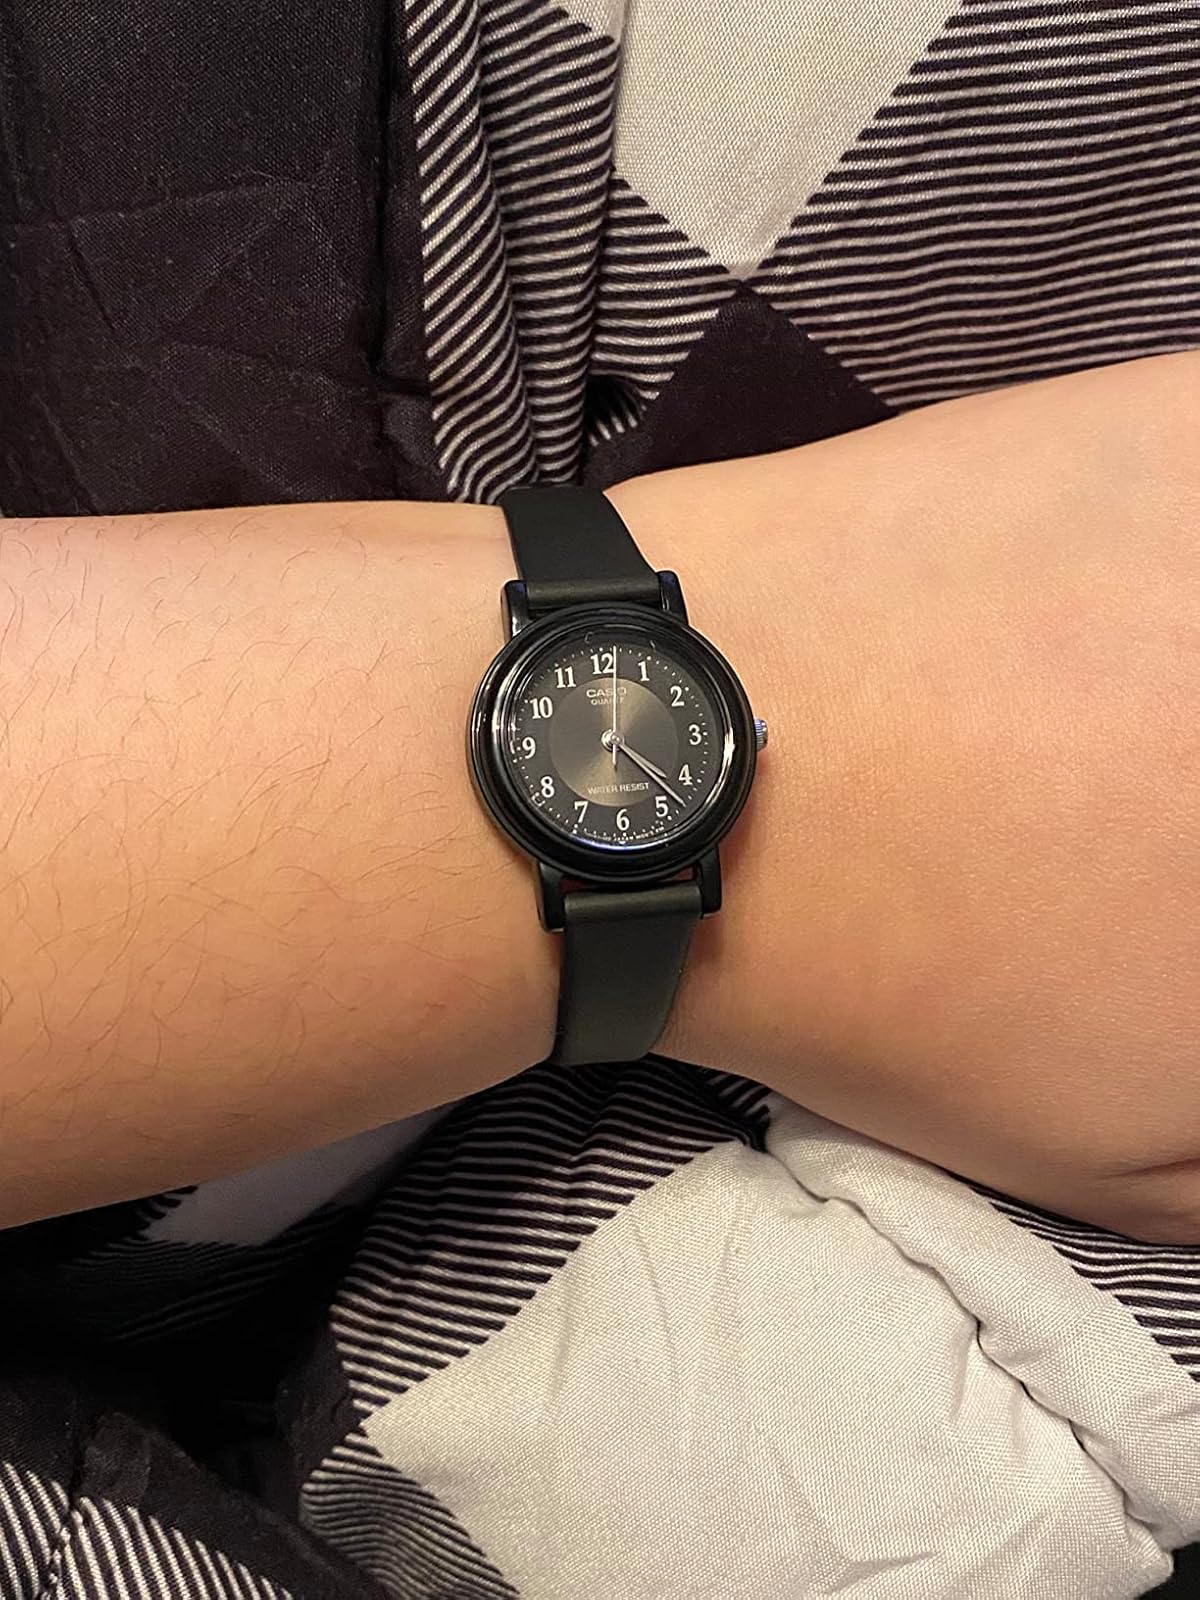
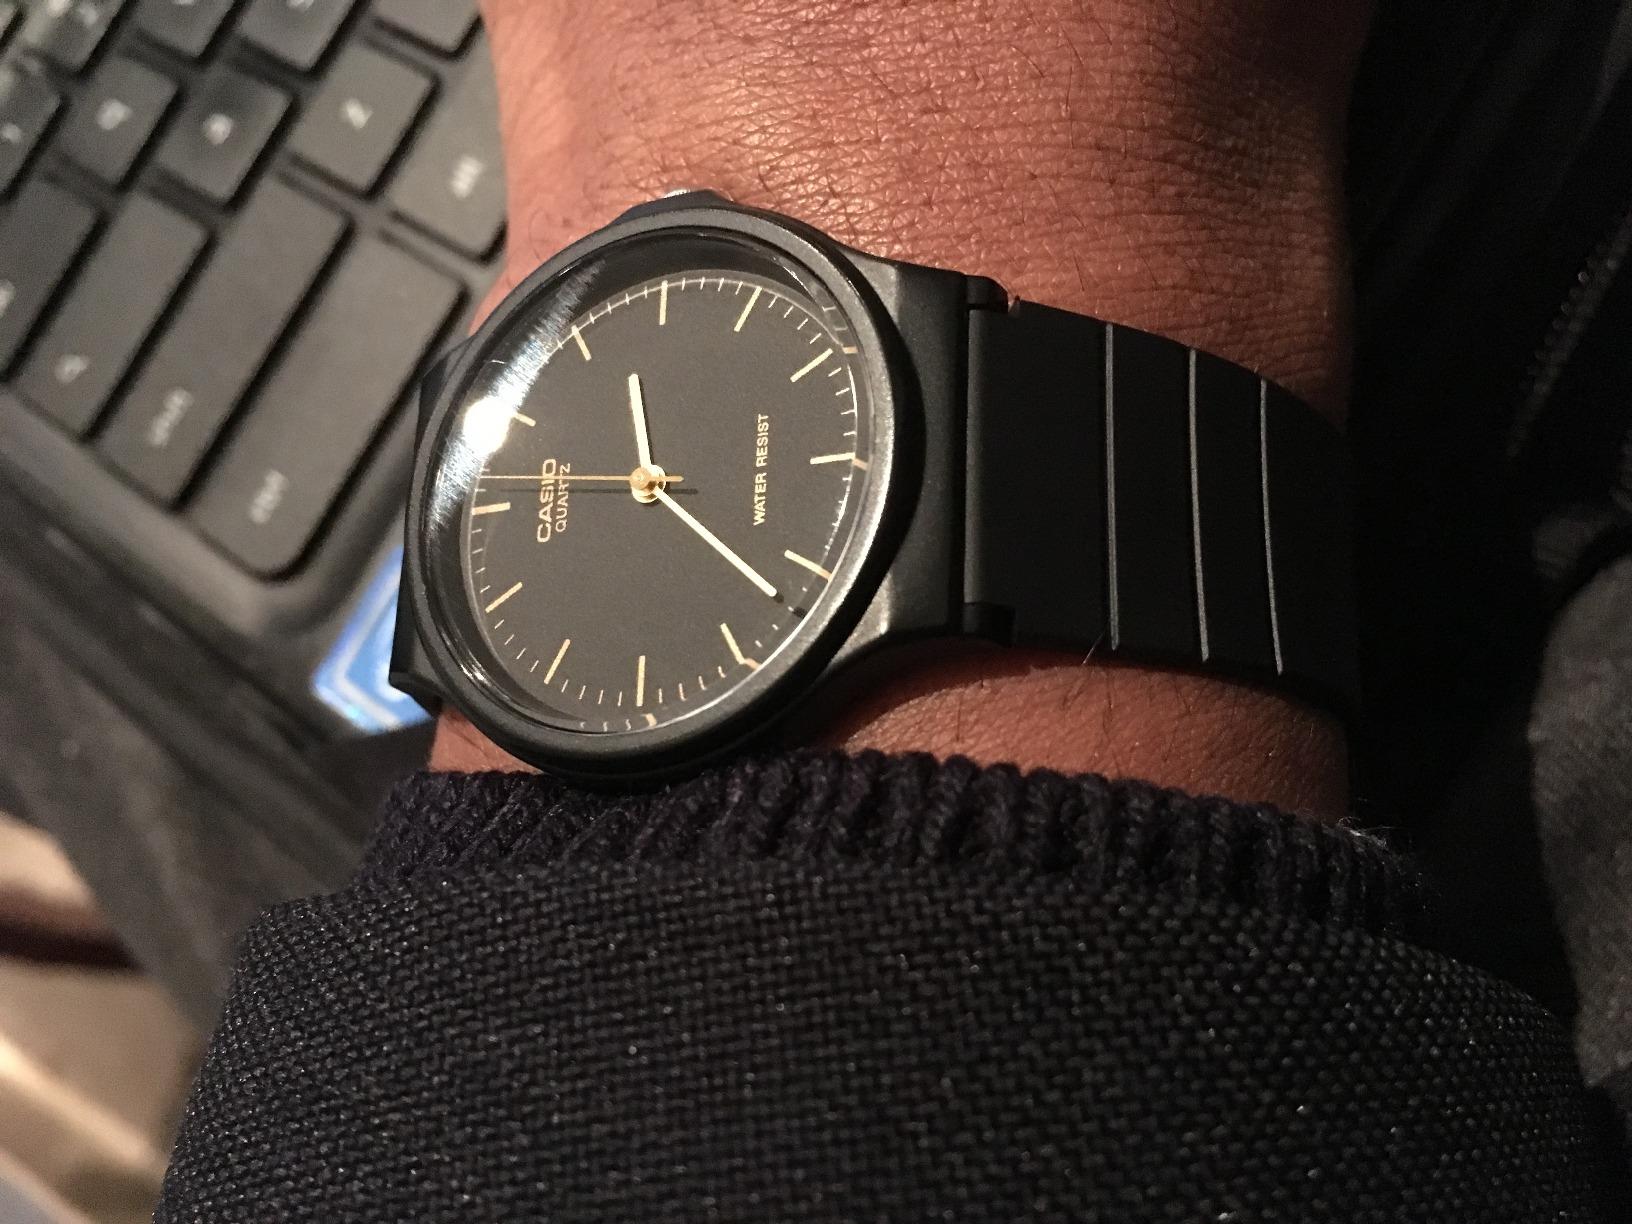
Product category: accessories_watch
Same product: no